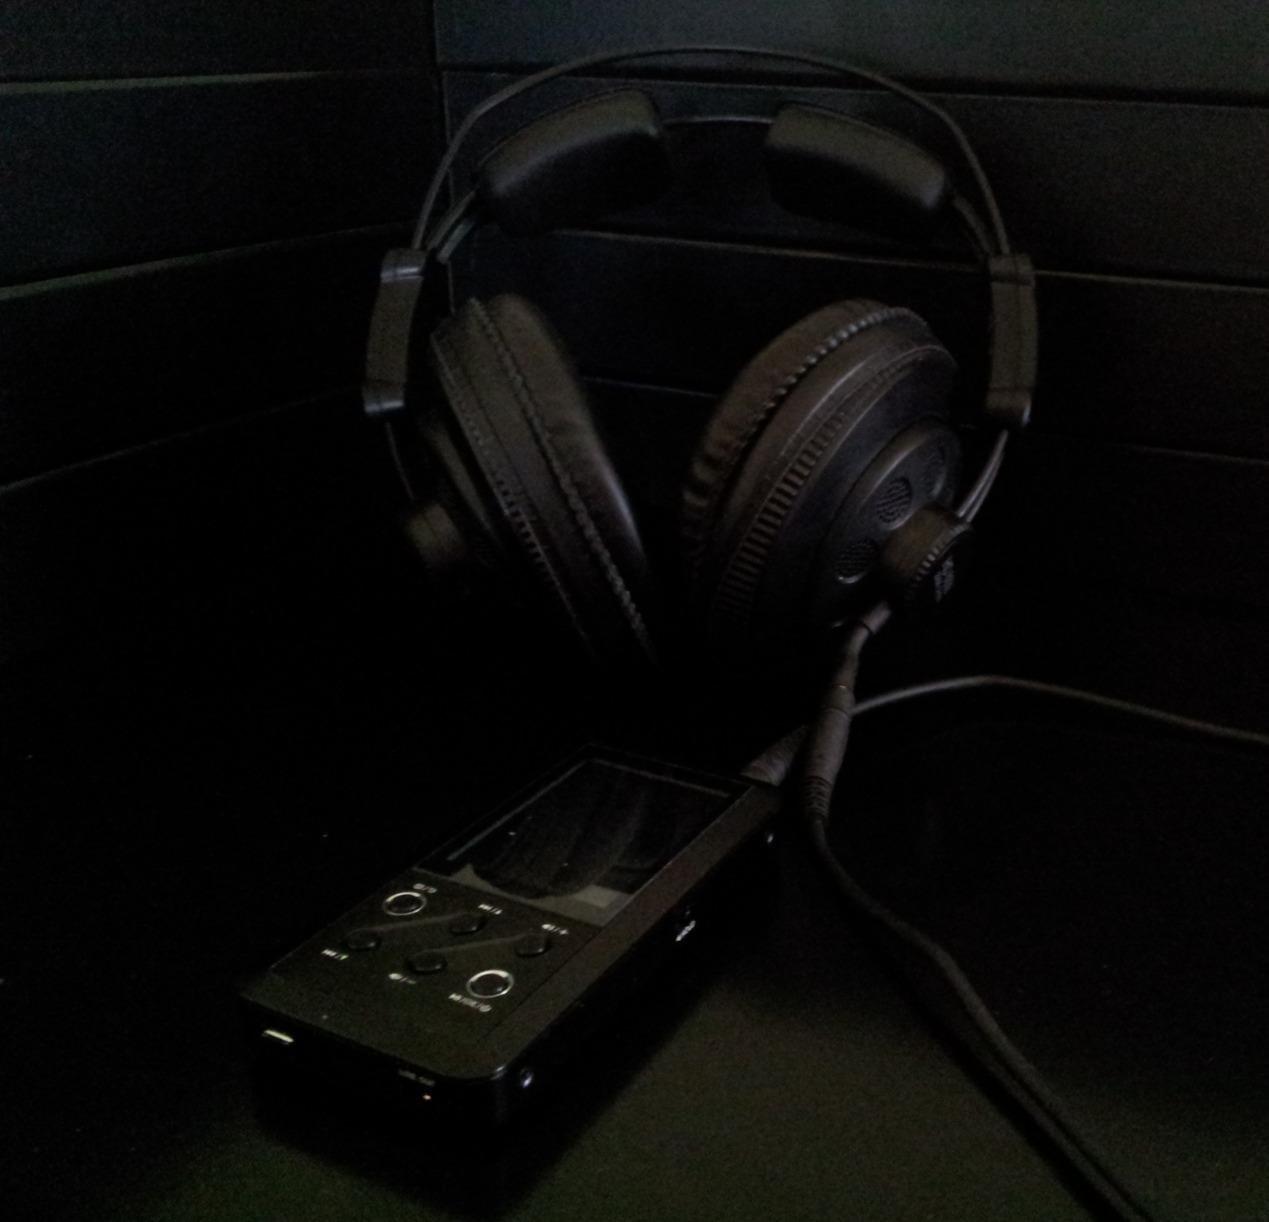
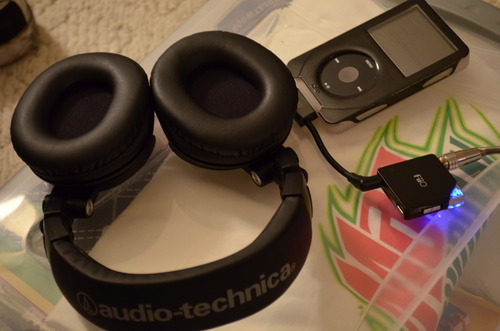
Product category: headphones
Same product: no